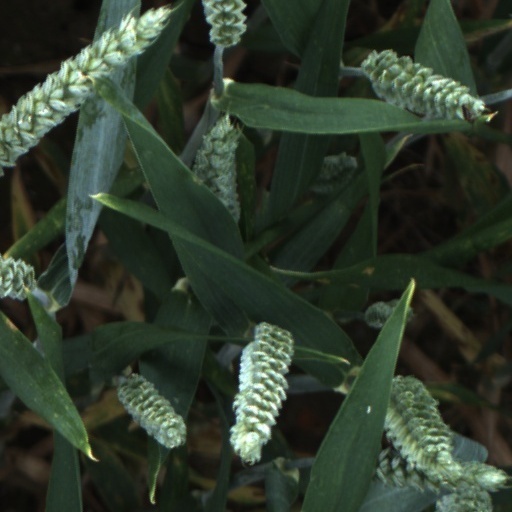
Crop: wheat